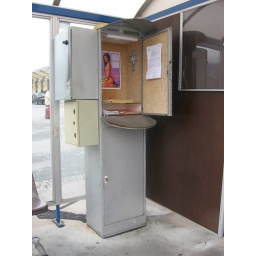
An information box at a bus stop in front of the train station in Lourdes.